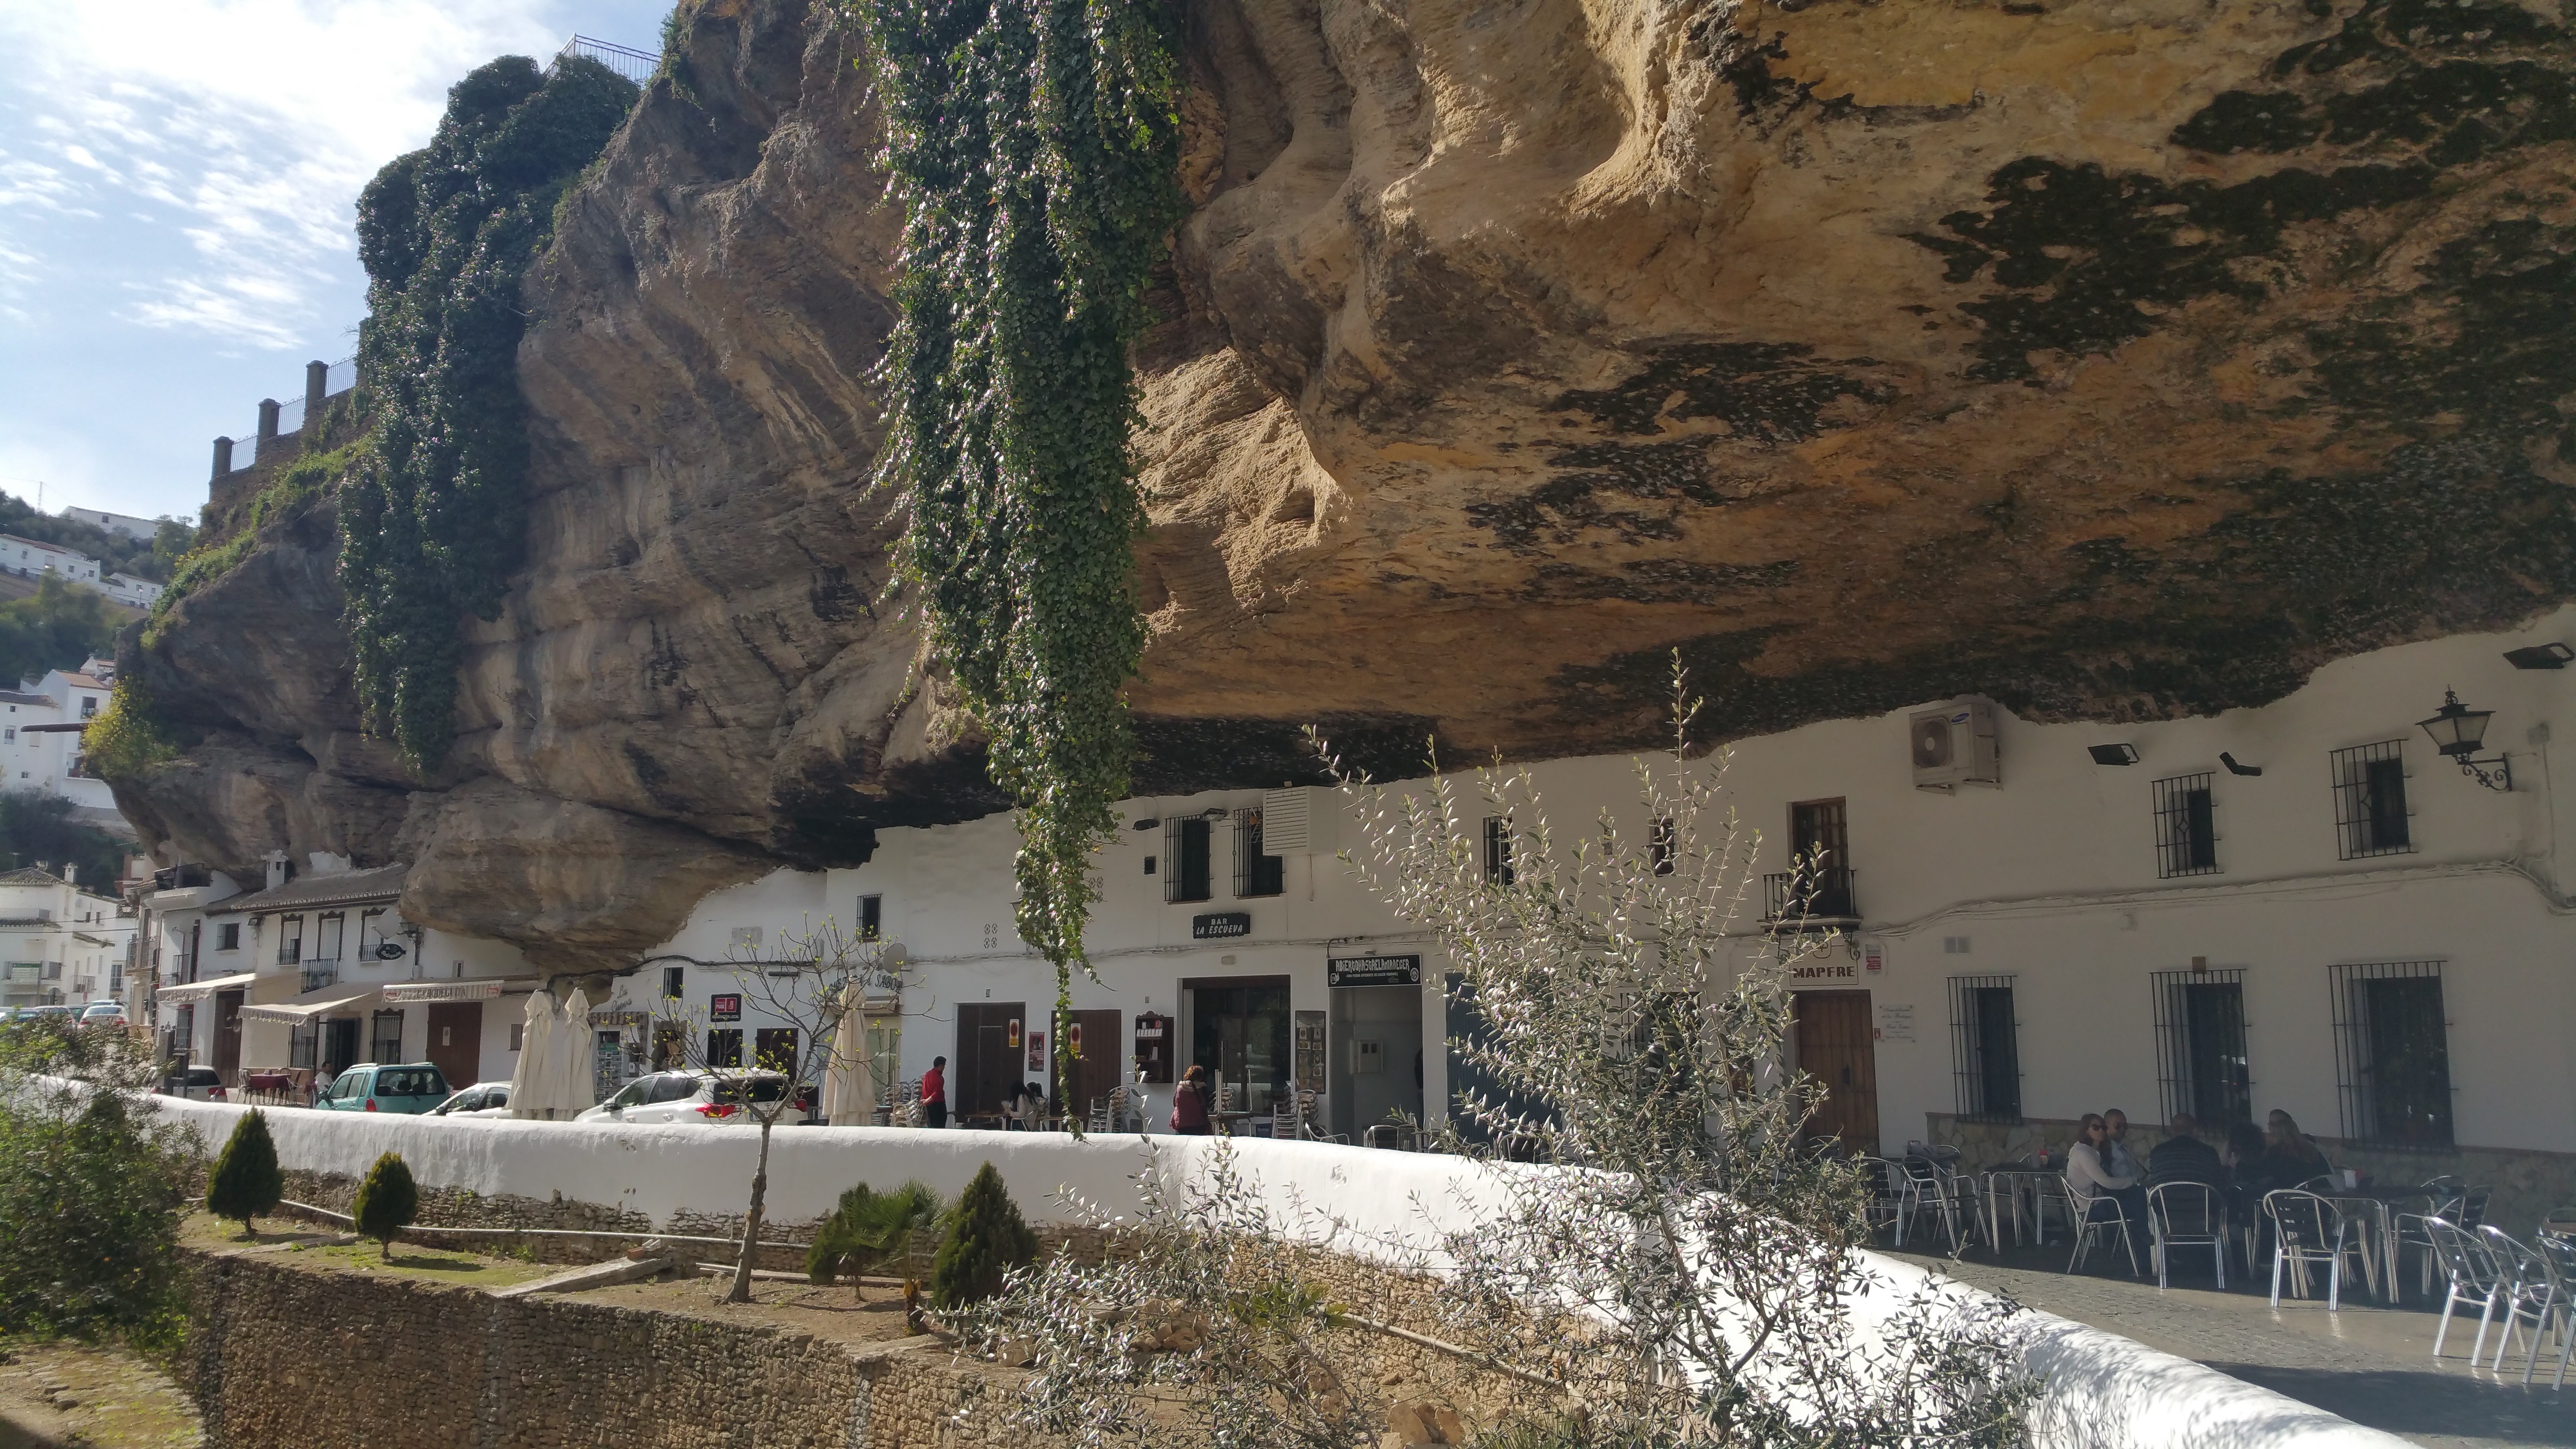
rock, snow, town, tourism, terrain, monastery, setenil de las bodegas, setenil, setenil bodegas, ancient history